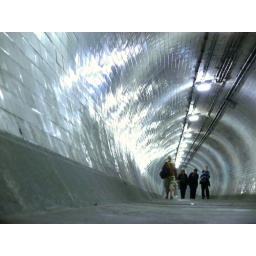
walking under water